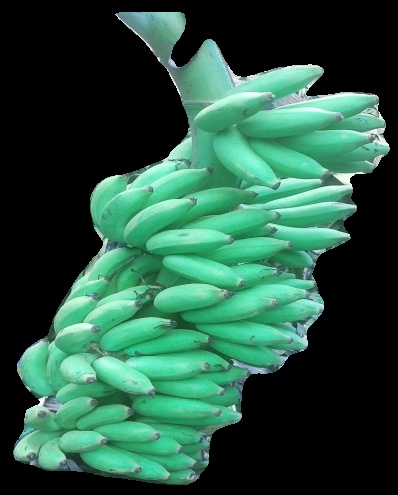
Variety: elakki-bale
Grade: grade1